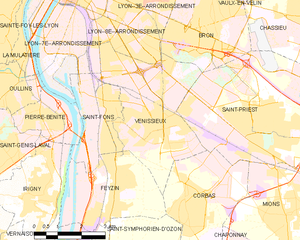
Vénissieux
Kort over kommunen
Kort over kommunen
Vénissieux er en stor fransk provinsby. Den er beliggende i departementet Rhône.